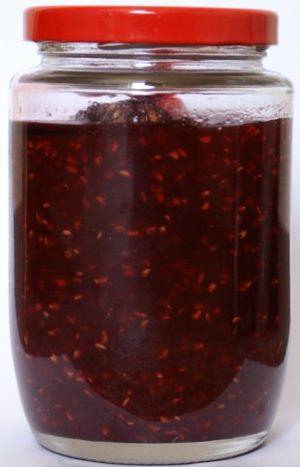
La framboise est un fruit rouge issu du framboisier, un arbrisseau de la famille des rosacées. Selon qu'il s'agit de framboisiers sauvages ou cultivés, la framboise pèse de 4 à 10 g, mesure jusqu'à 2,5 cm et compte de 40 à 80 drupéoles.